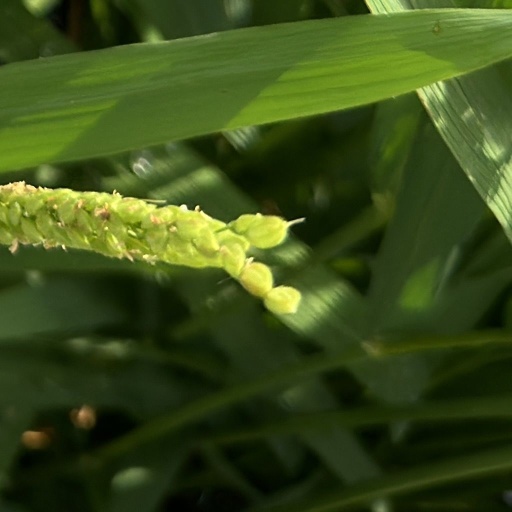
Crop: rice